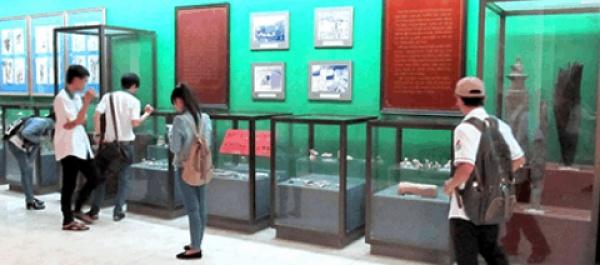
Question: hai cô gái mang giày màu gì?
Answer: màu đen